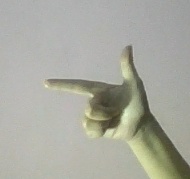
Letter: yaa